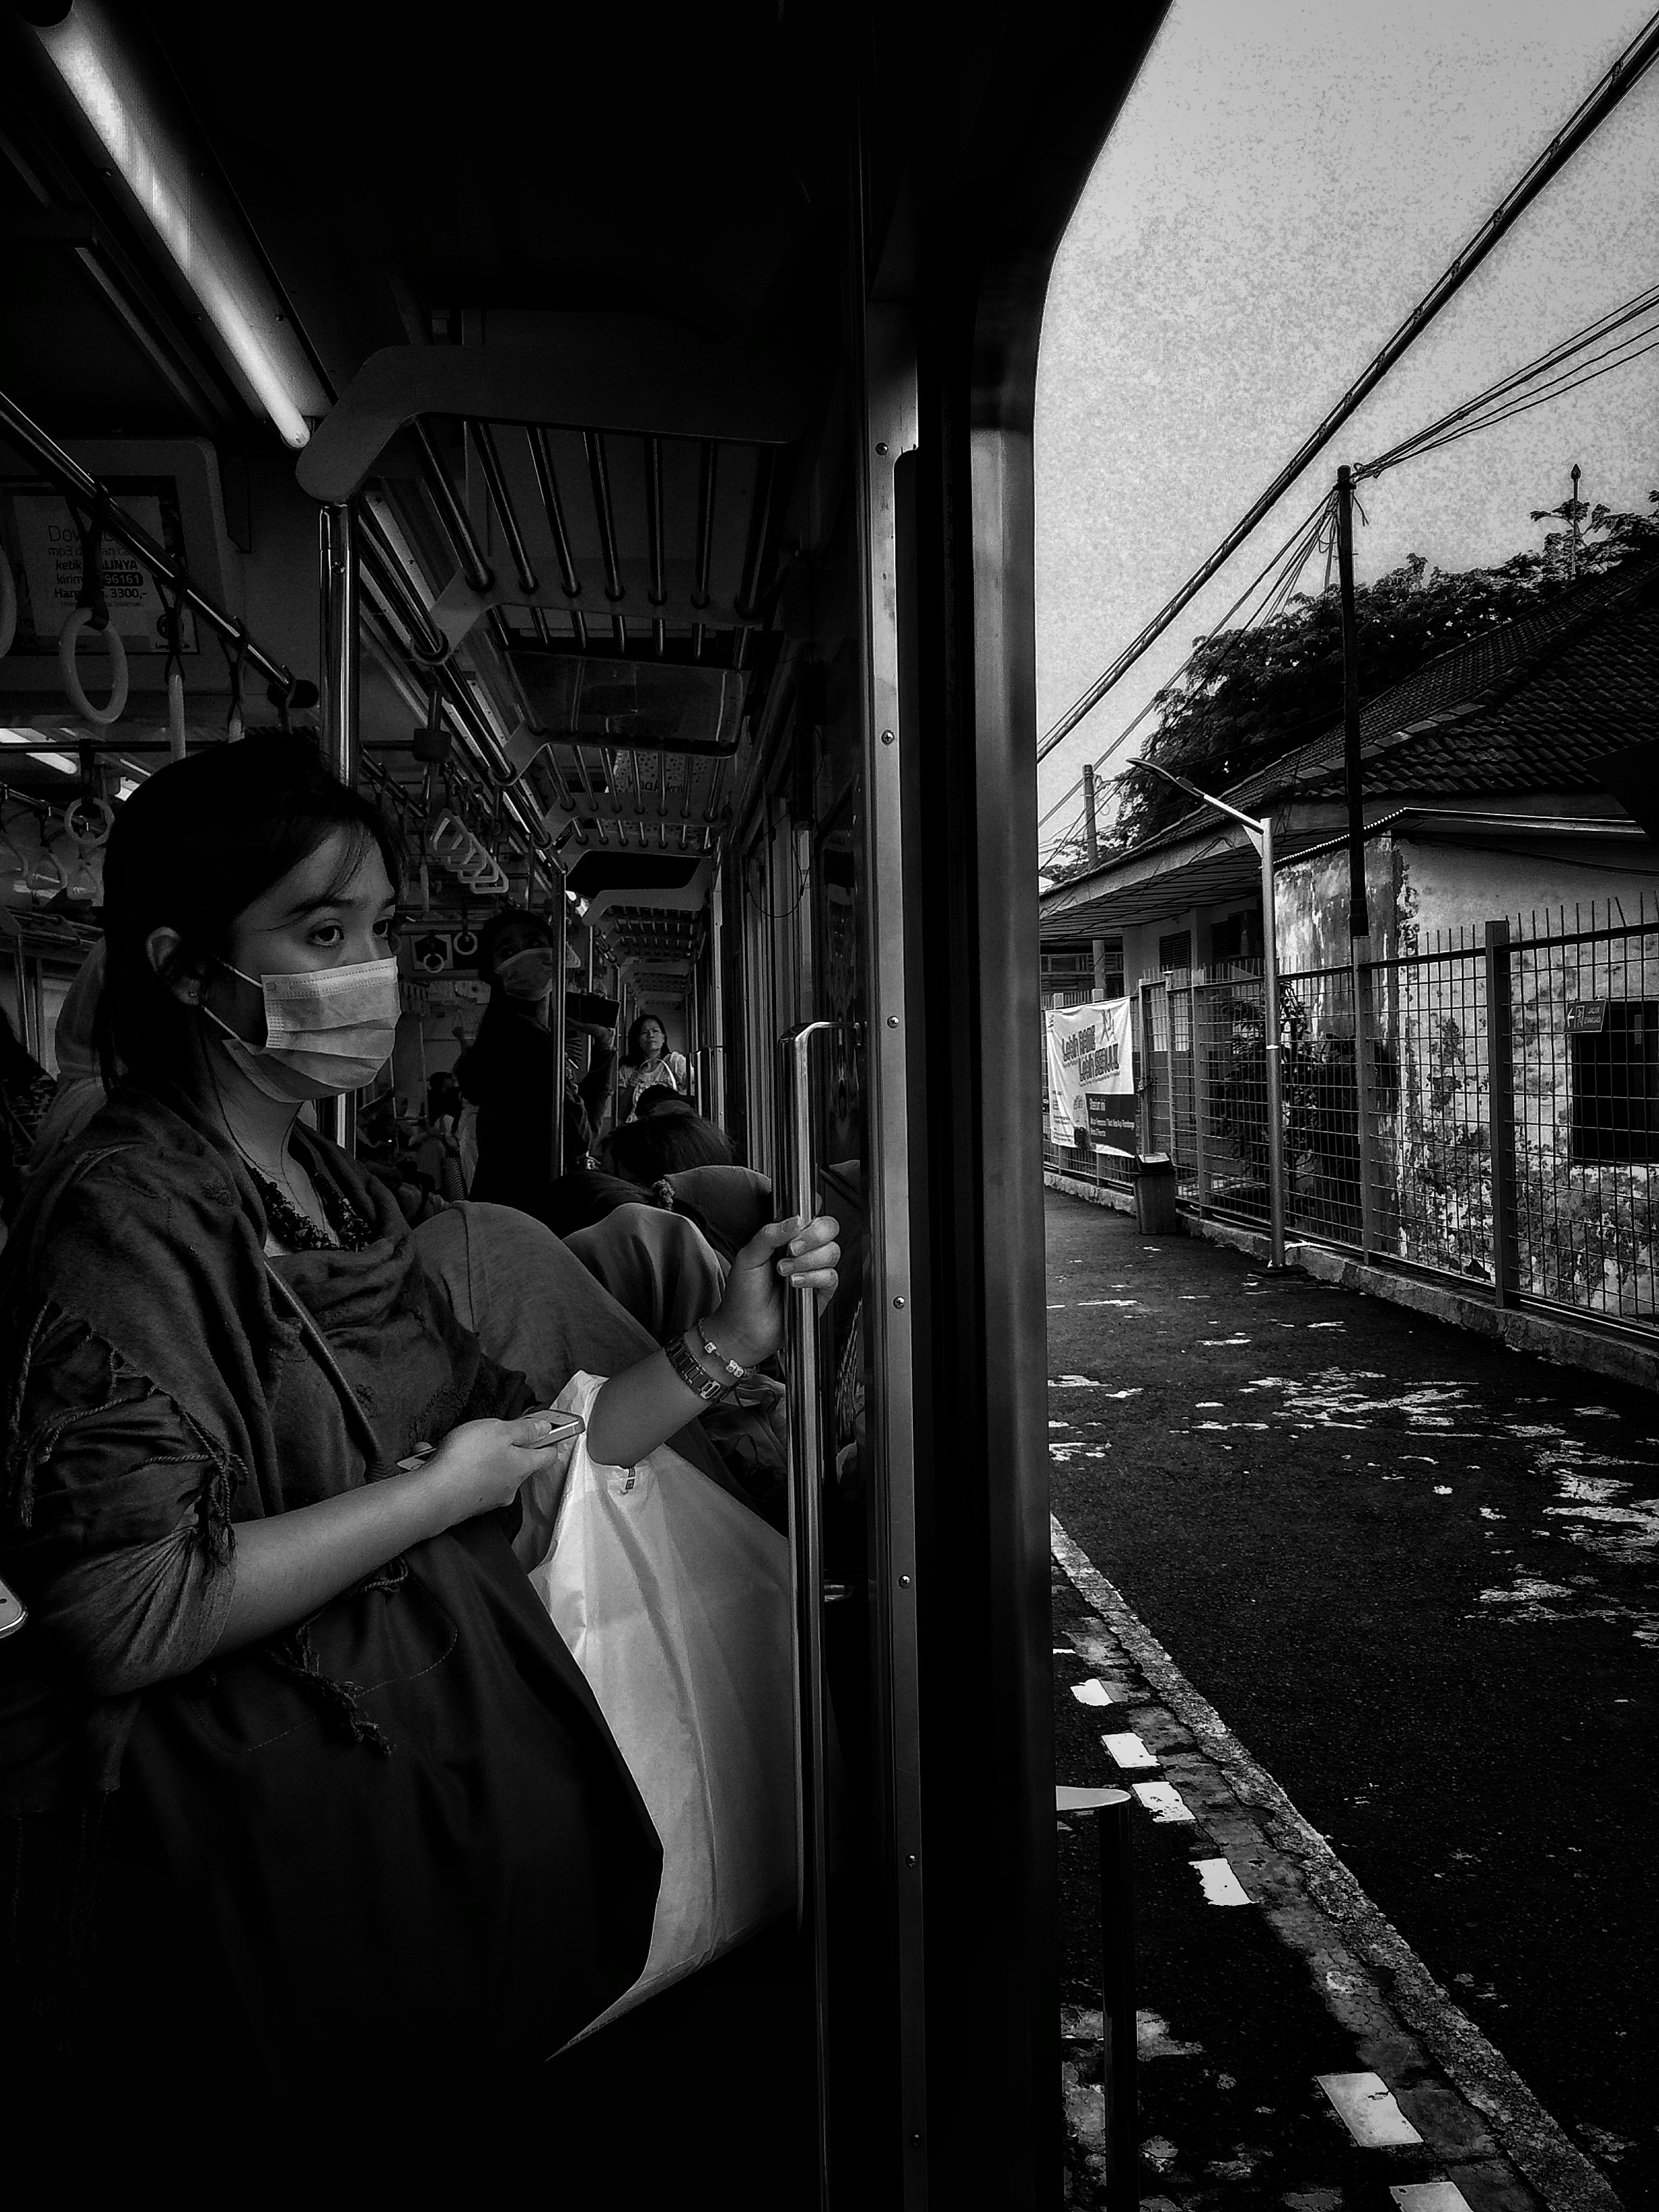
black and white, white, street, photography, darkness, black, monochrome, digital camera, photograph, snapshot, monochrome photography, film noir